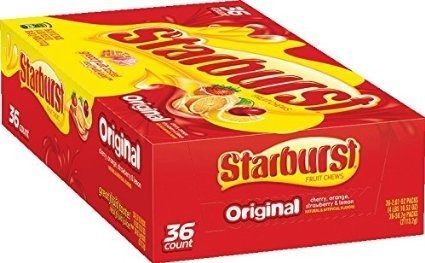
Item Name: Starburst Original Singles, 36-Count
Bullet Point 1: A pack of 36-Count
Bullet Point 2: Starburst tropical Fruit Chews
Bullet Point 3: Individually wrapped for freshness
Value: 36.0
Unit: Count

Price: 45.99